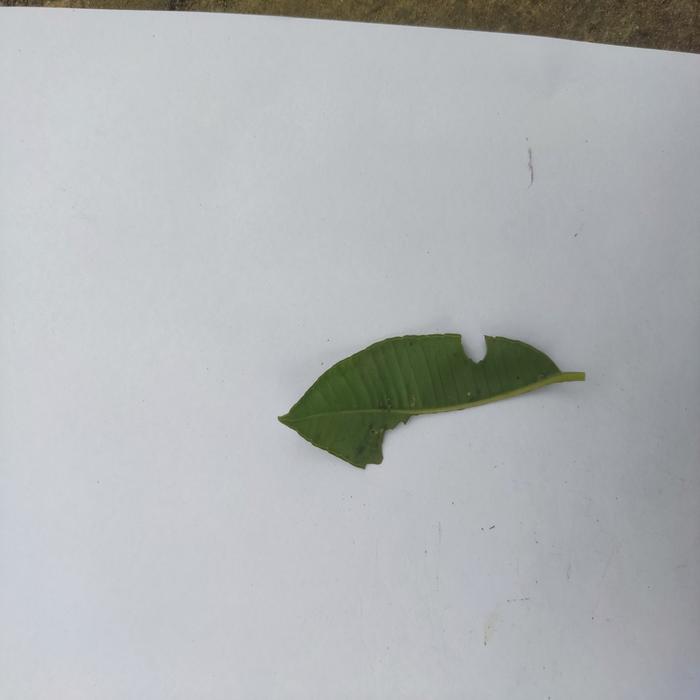
Crop: Hog Plum
Leaf condition: Caterpillars_Infestation